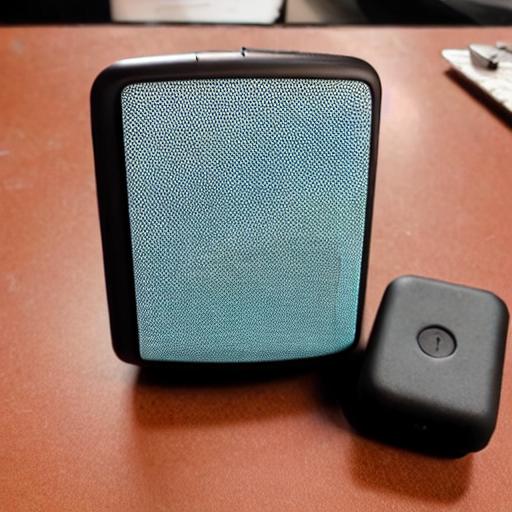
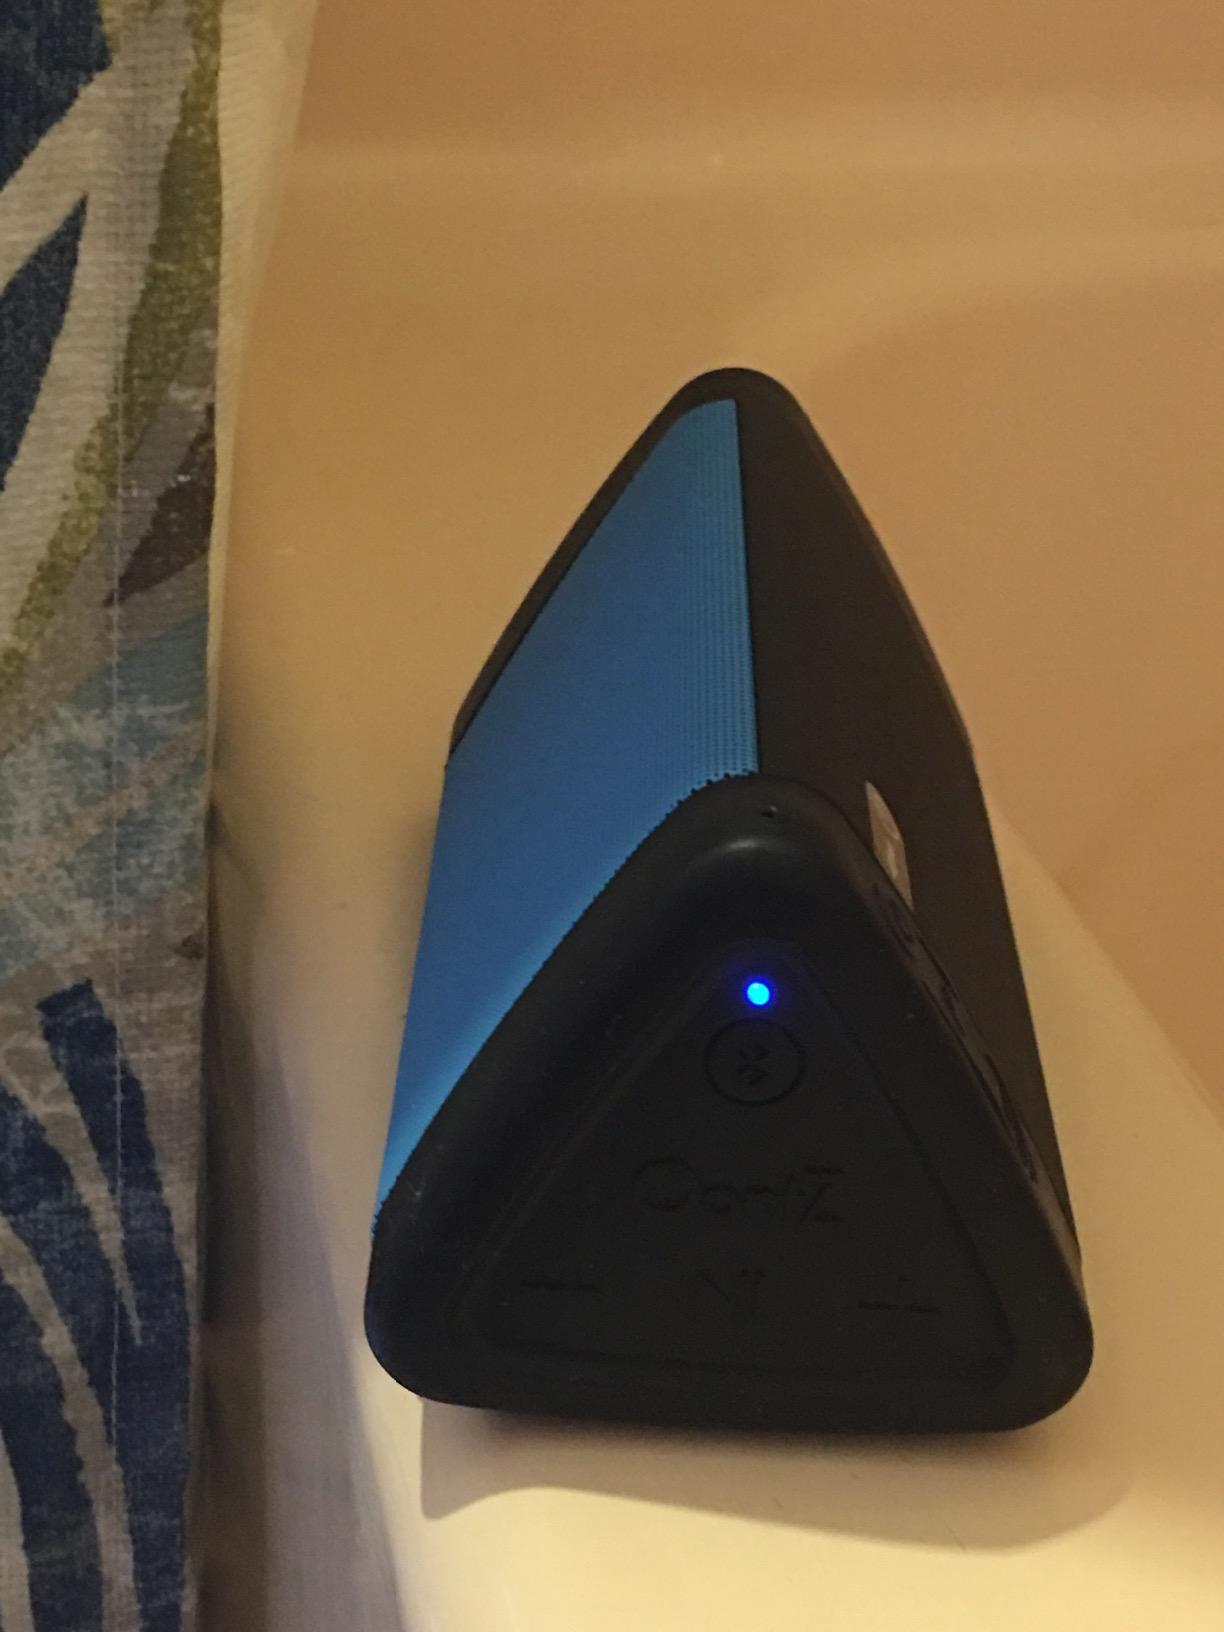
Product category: speaker
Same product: no